Ludwig Camerarius

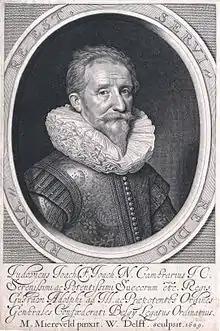
Ludwig Camerarius

Ludwig Camerarius (22 January 1573, in Nuremberg – 4 October 1651, probably in Heidelberg) was a German statesman, lawyer, minister and head of Frederick V's government-in-exile in The Hague. He also served Swedish interests later in his life. He was the son of the scholar Joachim Camerarius the Younger and grandson of Joachim Camerarius the Elder.